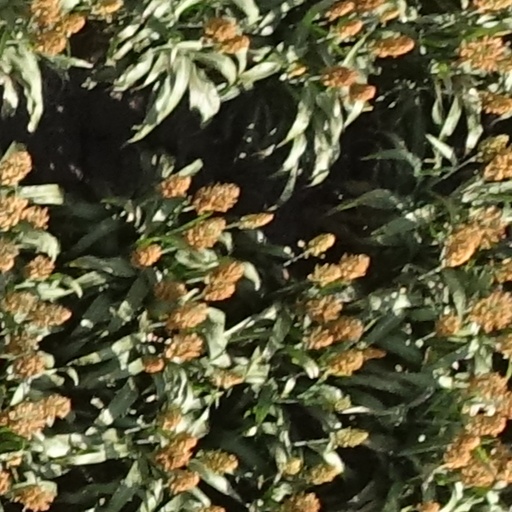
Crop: sorghum